France Bleu Provence

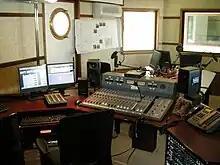
The secondary studio for France Bleu Provence in Toulon

In addition to its headquarters in Aix-en-Provence, France Bleu Provence has offices for its reporters in Toulon and Marseille, on rue de l'Évêché. In the past, the station also had locations in Arles and Martigues during the 2000s.